Creole peoples

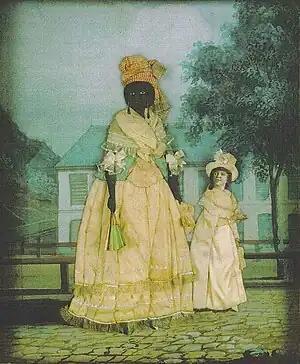
Free woman of color with mixed-race daughter; late 18th-century collage painting, New Orleans

Louisiana Creoles historically spoke a variety of languages; today, the most prominent include Louisiana French and Louisiana Creole. (There is a distinction between "Creole" people and the "creole" language. Not all Creoles speak creole—many speak French, Spanish, or English as primary languages.) Spoken creole is dying with continued 'Americanization' in the area. Most remaining Creole lexemes have drifted into popular culture. Traditional creole is spoken among those families determined to keep the language alive or in regions below New Orleans around St. James and St. John Parishes where German immigrants originally settled (also known as 'the German Coast', or La Côte des Allemands) and cultivated the land, keeping the ill-equipped French Colonists from starvation during the Colonial Period and adopting commonly spoken French and creole (arriving with the exiles) as a language of trade.